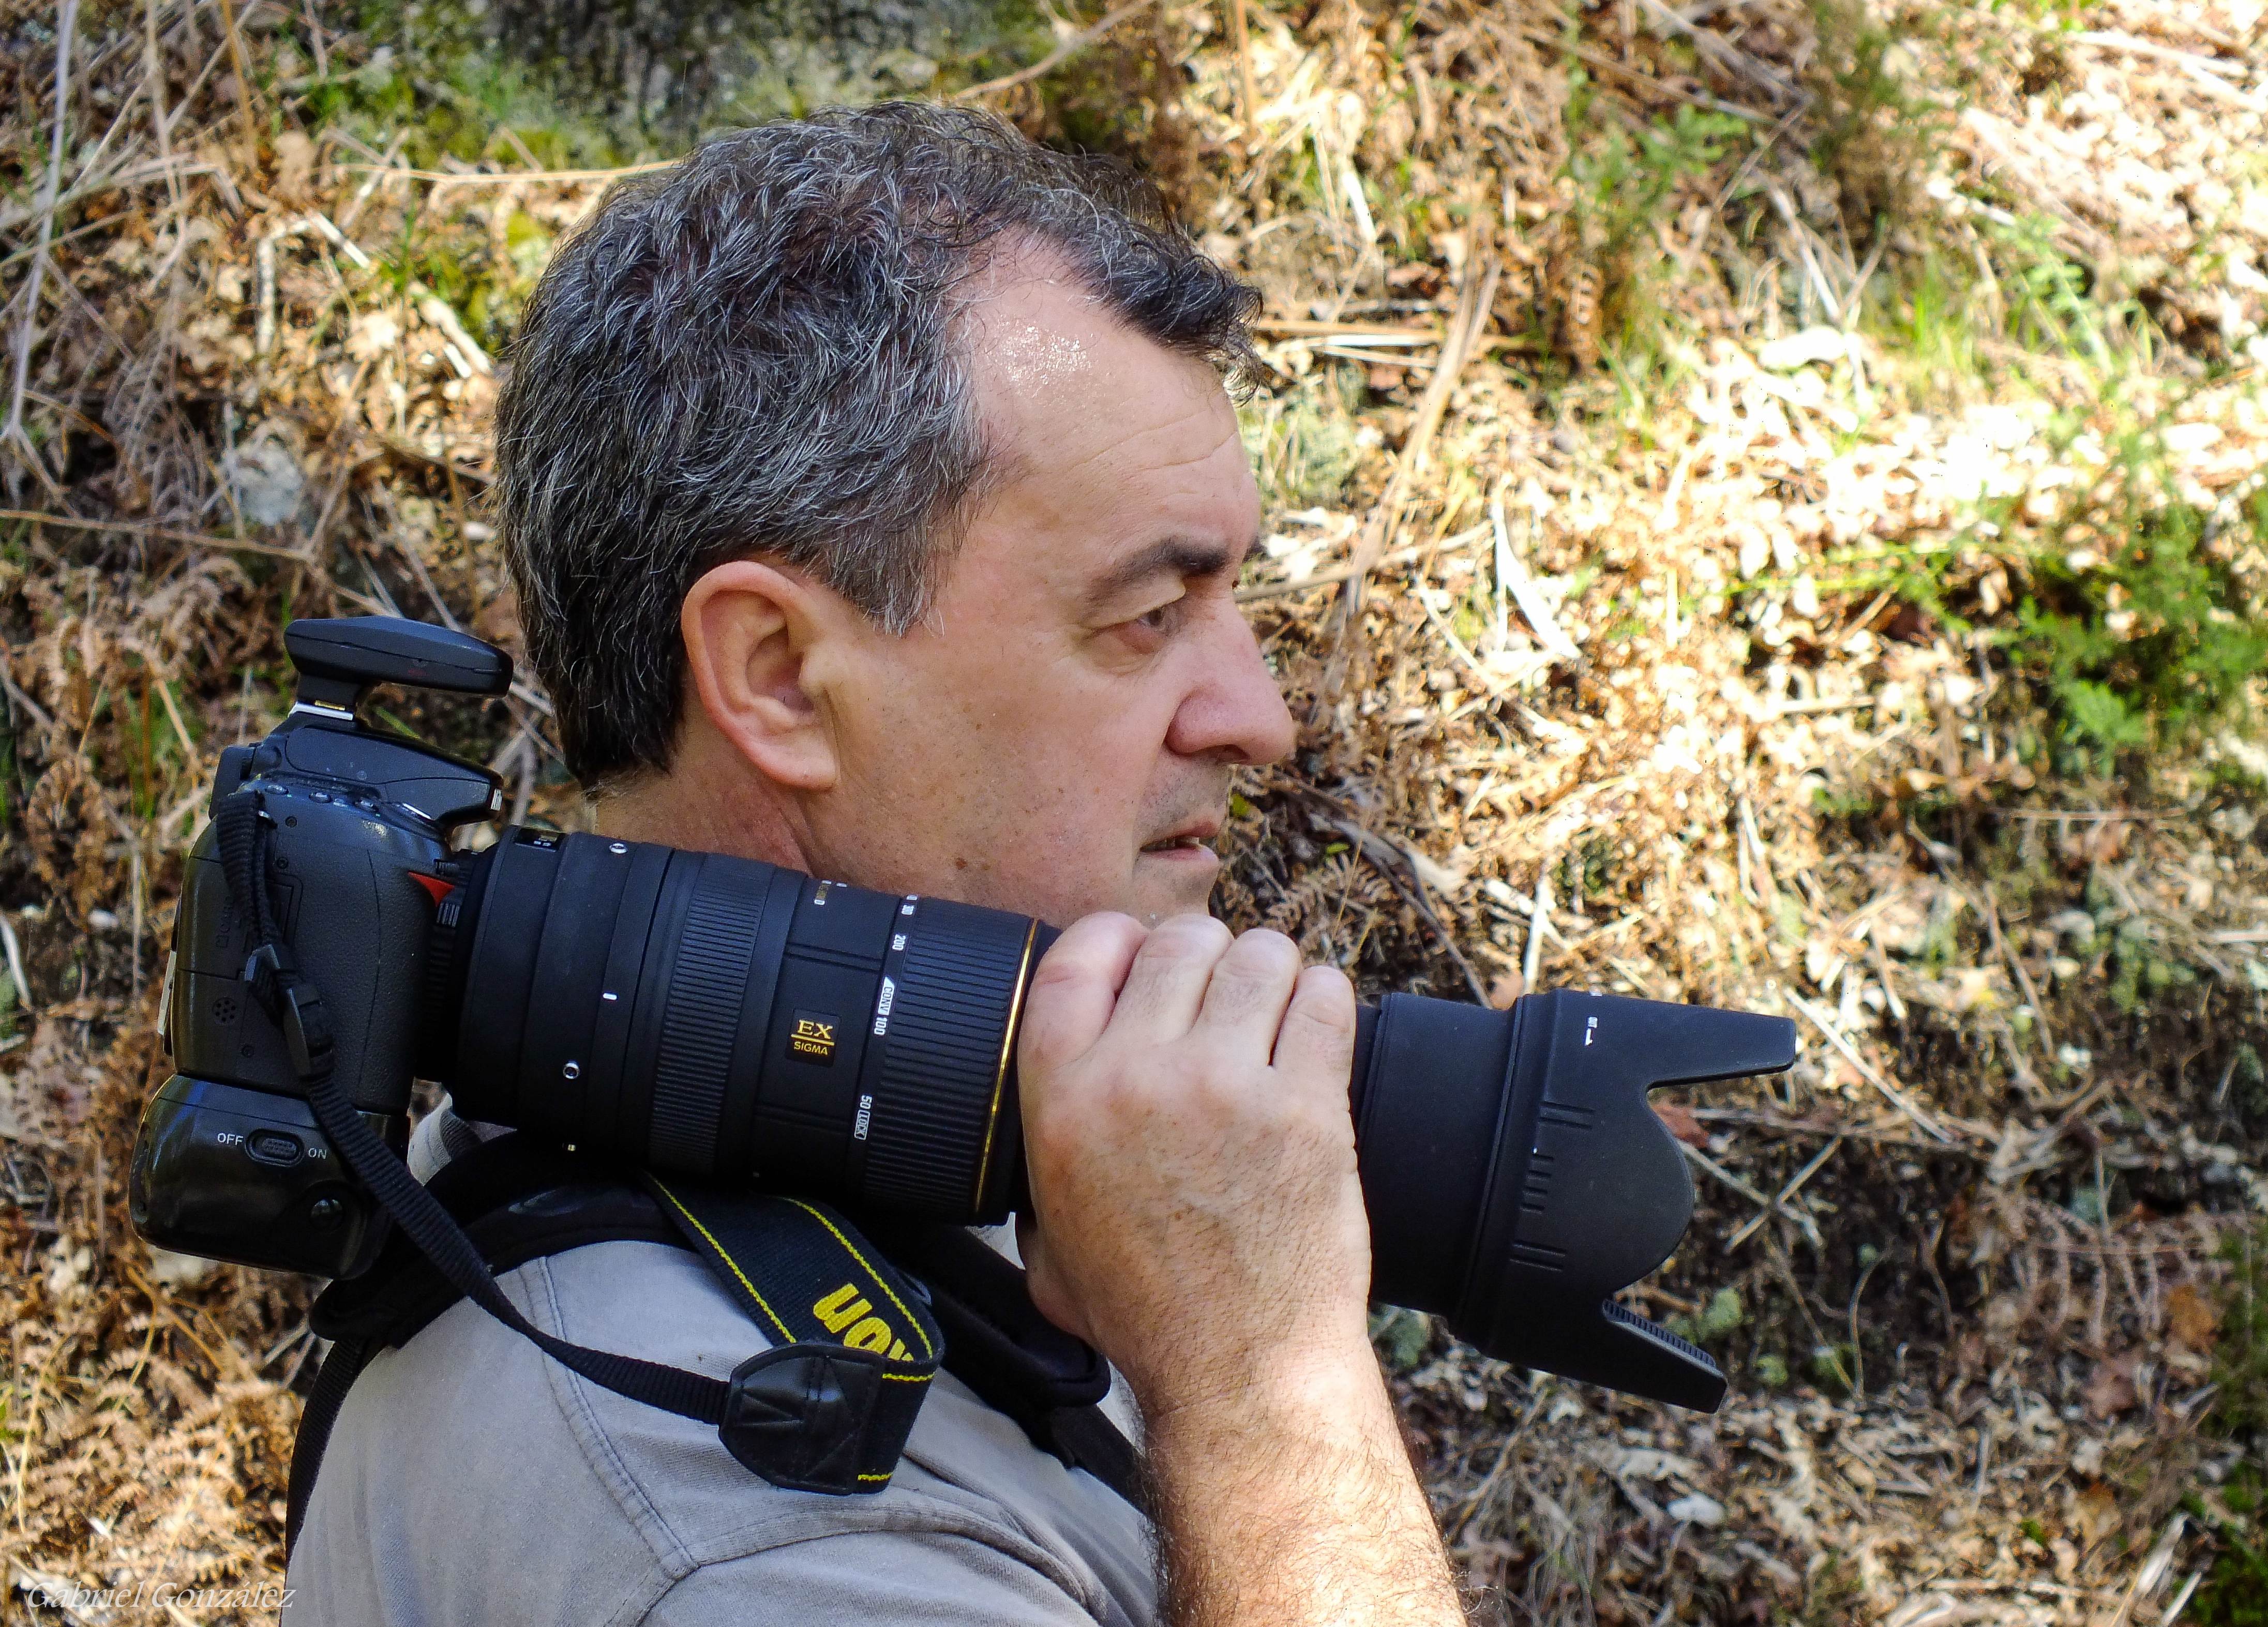
tree, grass, plant, soldier, soil, xovesphoto, varios, some, gphoto, fujifilmhs20, grass family, wildlife biologist